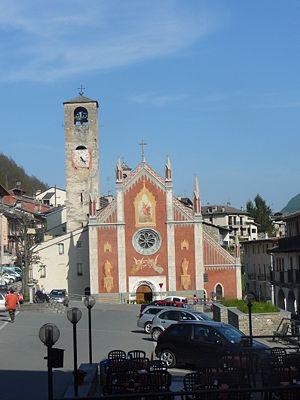
Sampeyre est une commune de la province de Coni dans le Piémont en Italie, située à 976 mètres d'altitude. Ses habitants sont appelés les sampeyresi.